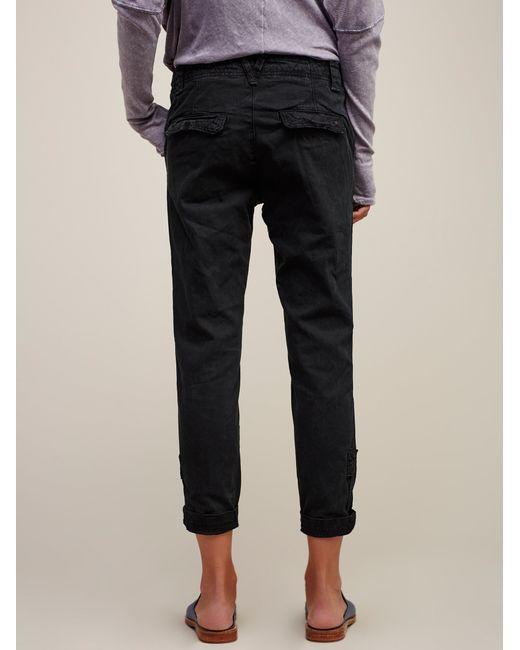
Frauen Bleistift Roll up schwarze Jeans